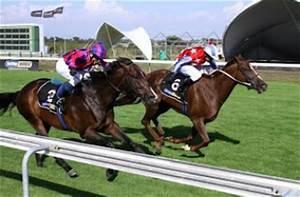
horse